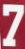
Number: 7